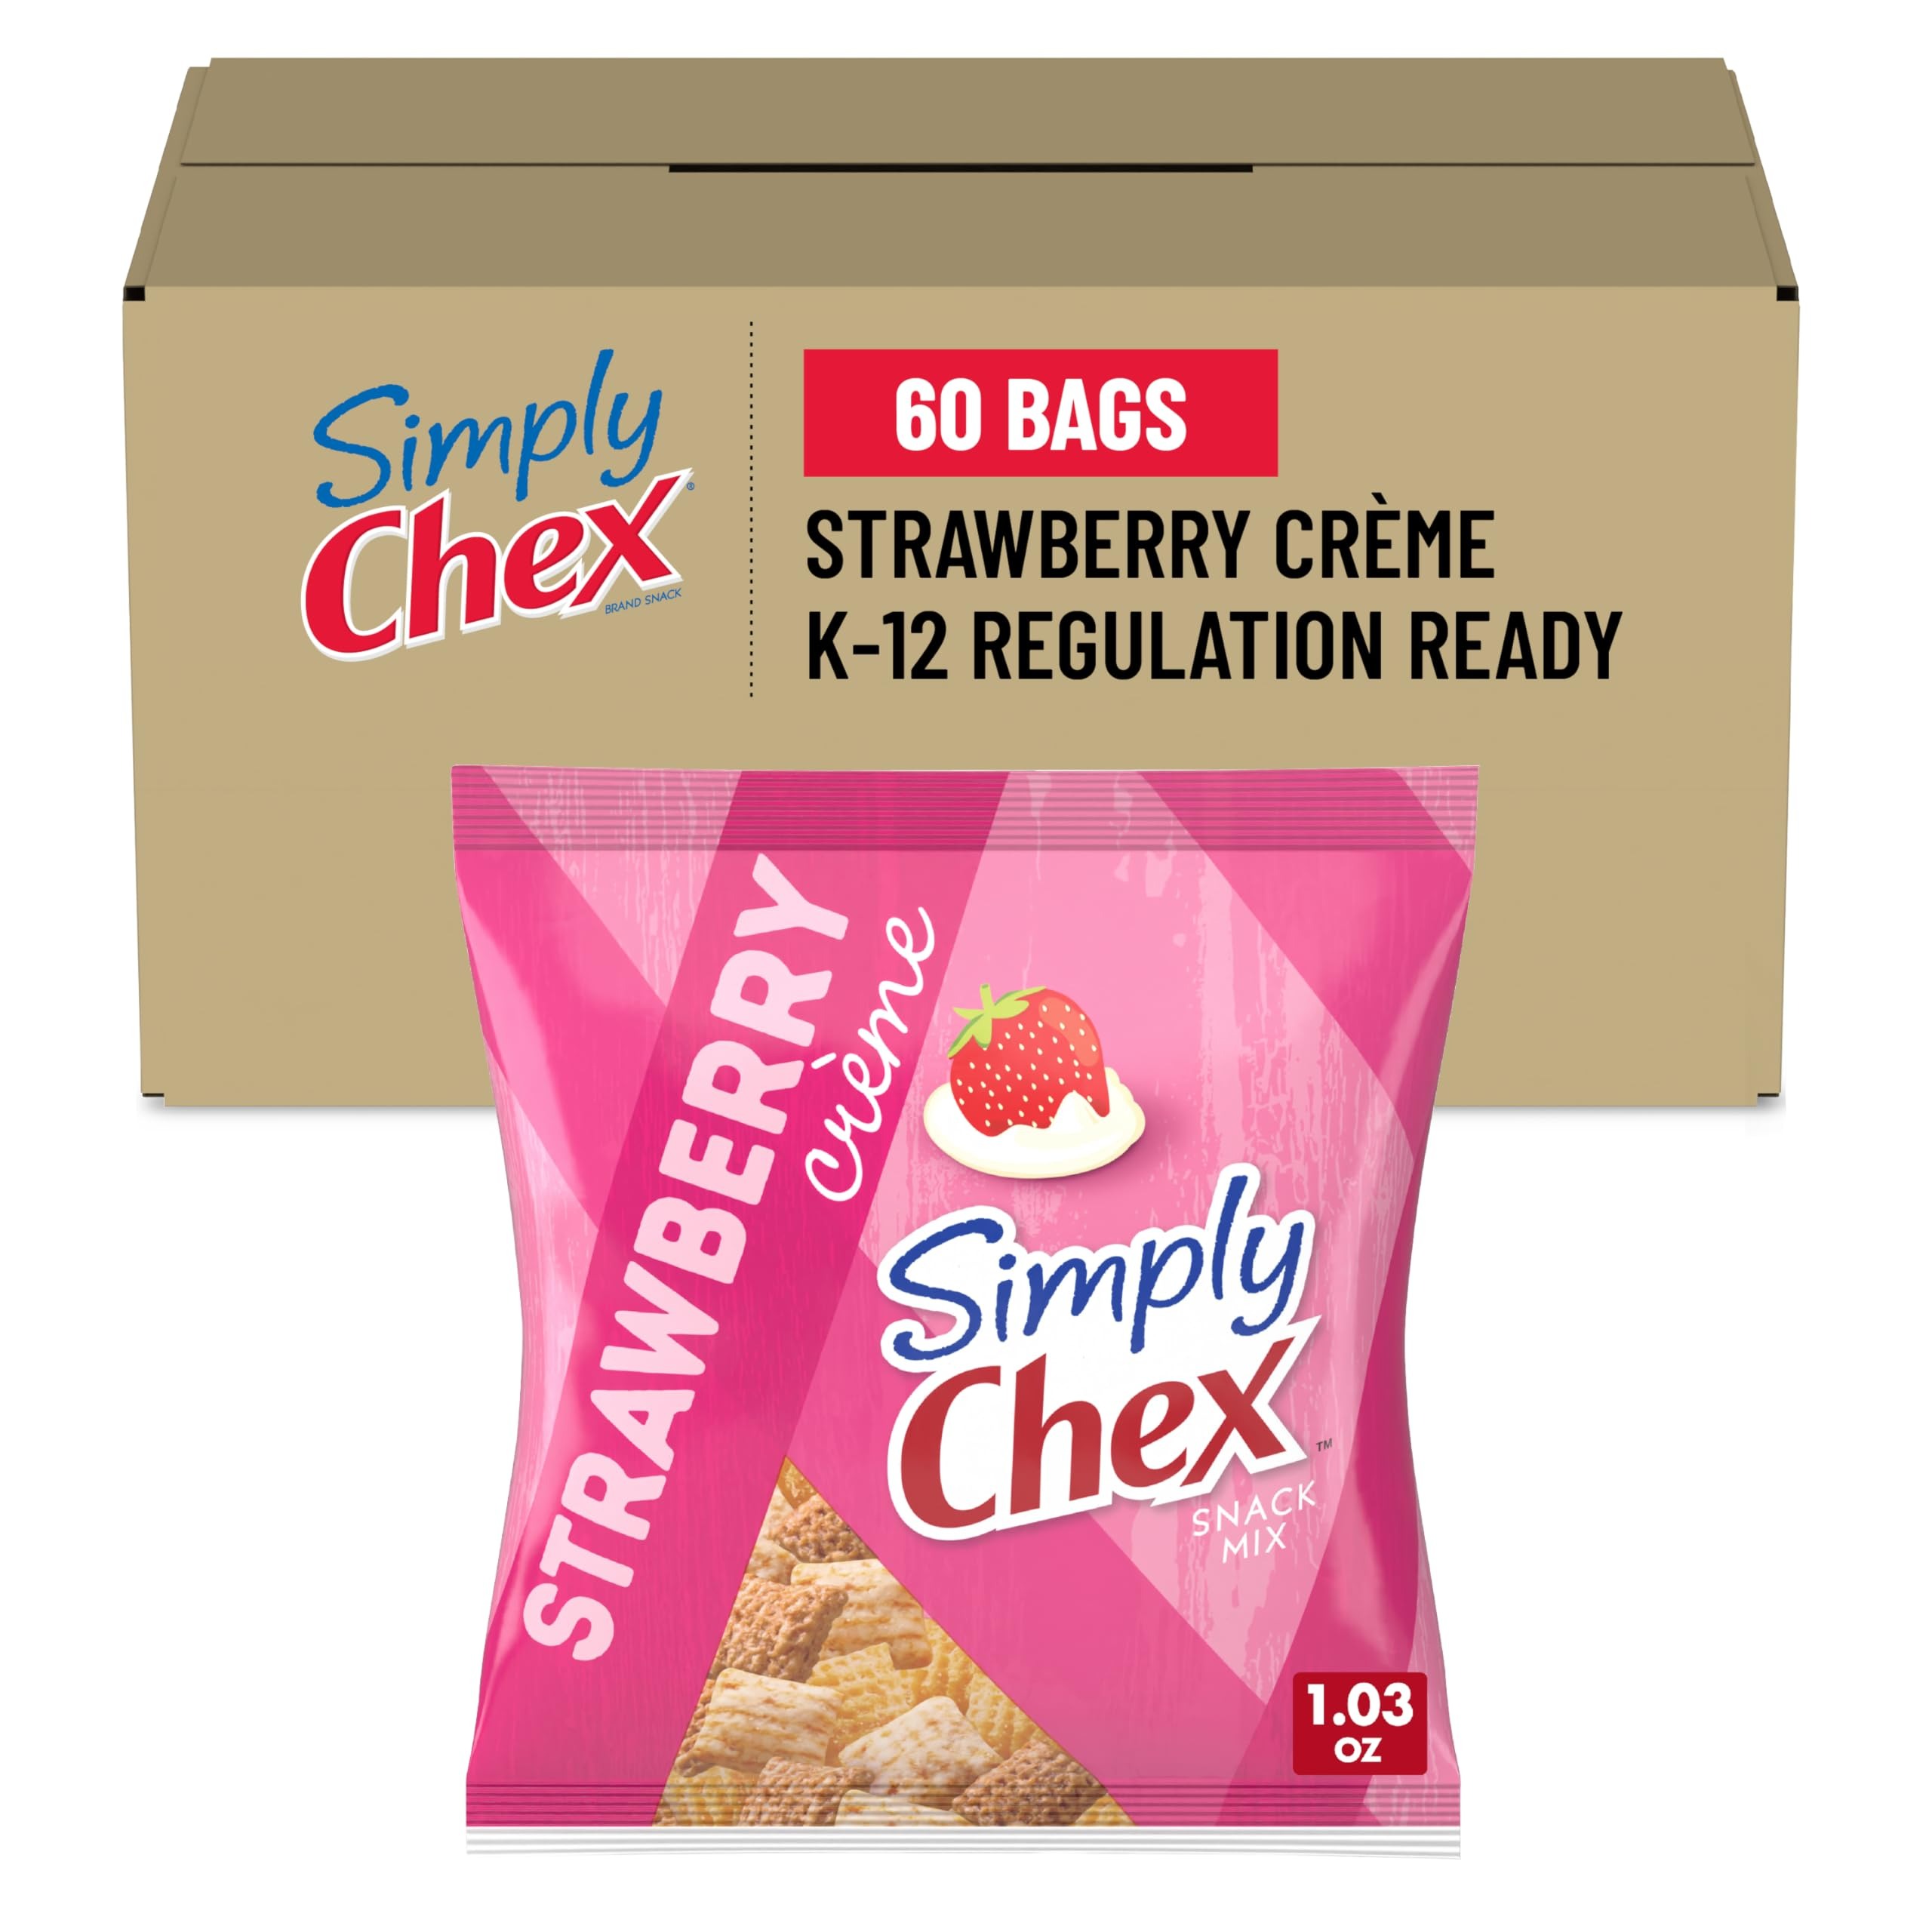
Item Name: Simply Chex Mix, Strawberry Yogurt, 1.03 Oz (Pack of 60)
Bullet Point 1: A mix of whole grain Chex cereal pieces with great-tasting strawberry and yogurt flavoring. Enjoy a mix of savory and sweet with 14 grams of whole grain per serving and 70% less fat than regular potato chips
Bullet Point 2: 60 Individually wrapped for a single serve salty snack, great for reimbursable meals or à la carte
Bullet Point 3: A great size for portion control snacking with students that still delivers on both a sweet and salty snacking experience
Bullet Point 4: For USDA Child Nutrition Programs: meets 1 ounce equivalent grain, whole grain-rich criteria, USDA Smart Snacks compliant, and is CACFP eligible
Bullet Point 5: No Artificial Flavors and No Colors from Artificial Sources
Value: 61.8
Unit: Ounce

Price: 60.06